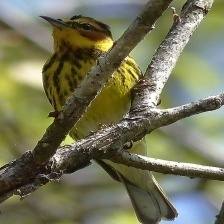
Species: CAPE MAY WARBLER
Scientific name: SETOPHAGA TIGRINA